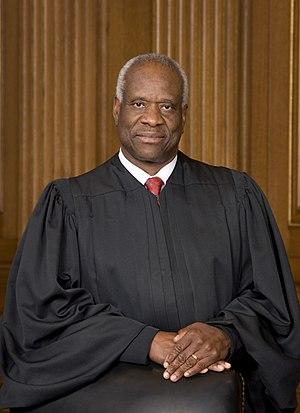
Clarence Thomas, né le 23 juin 1948 à Pin Point, est un juge américain, membre de la Cour suprême des États-Unis depuis sa nomination par le président George H. W. Bush en 1991.
Un juge assesseur de la Cour suprême des États-Unis désigne un membre de la Cour suprême des États-Unis autre que le juge en chef des États-Unis. Le nombre de ces juges est déterminé par le Congrès des États-Unis et est actuellement fixé à huit par le Judiciary Act of 1869.